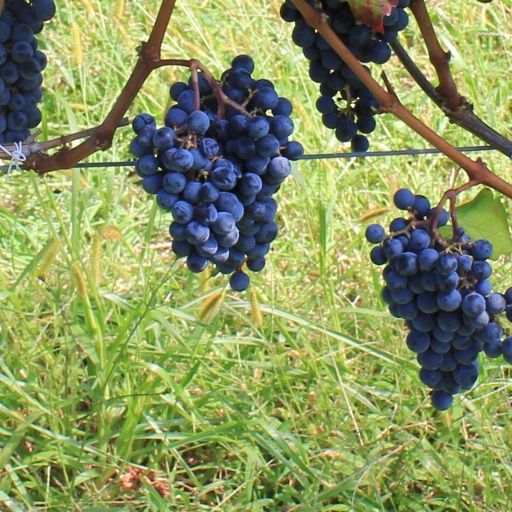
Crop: grape